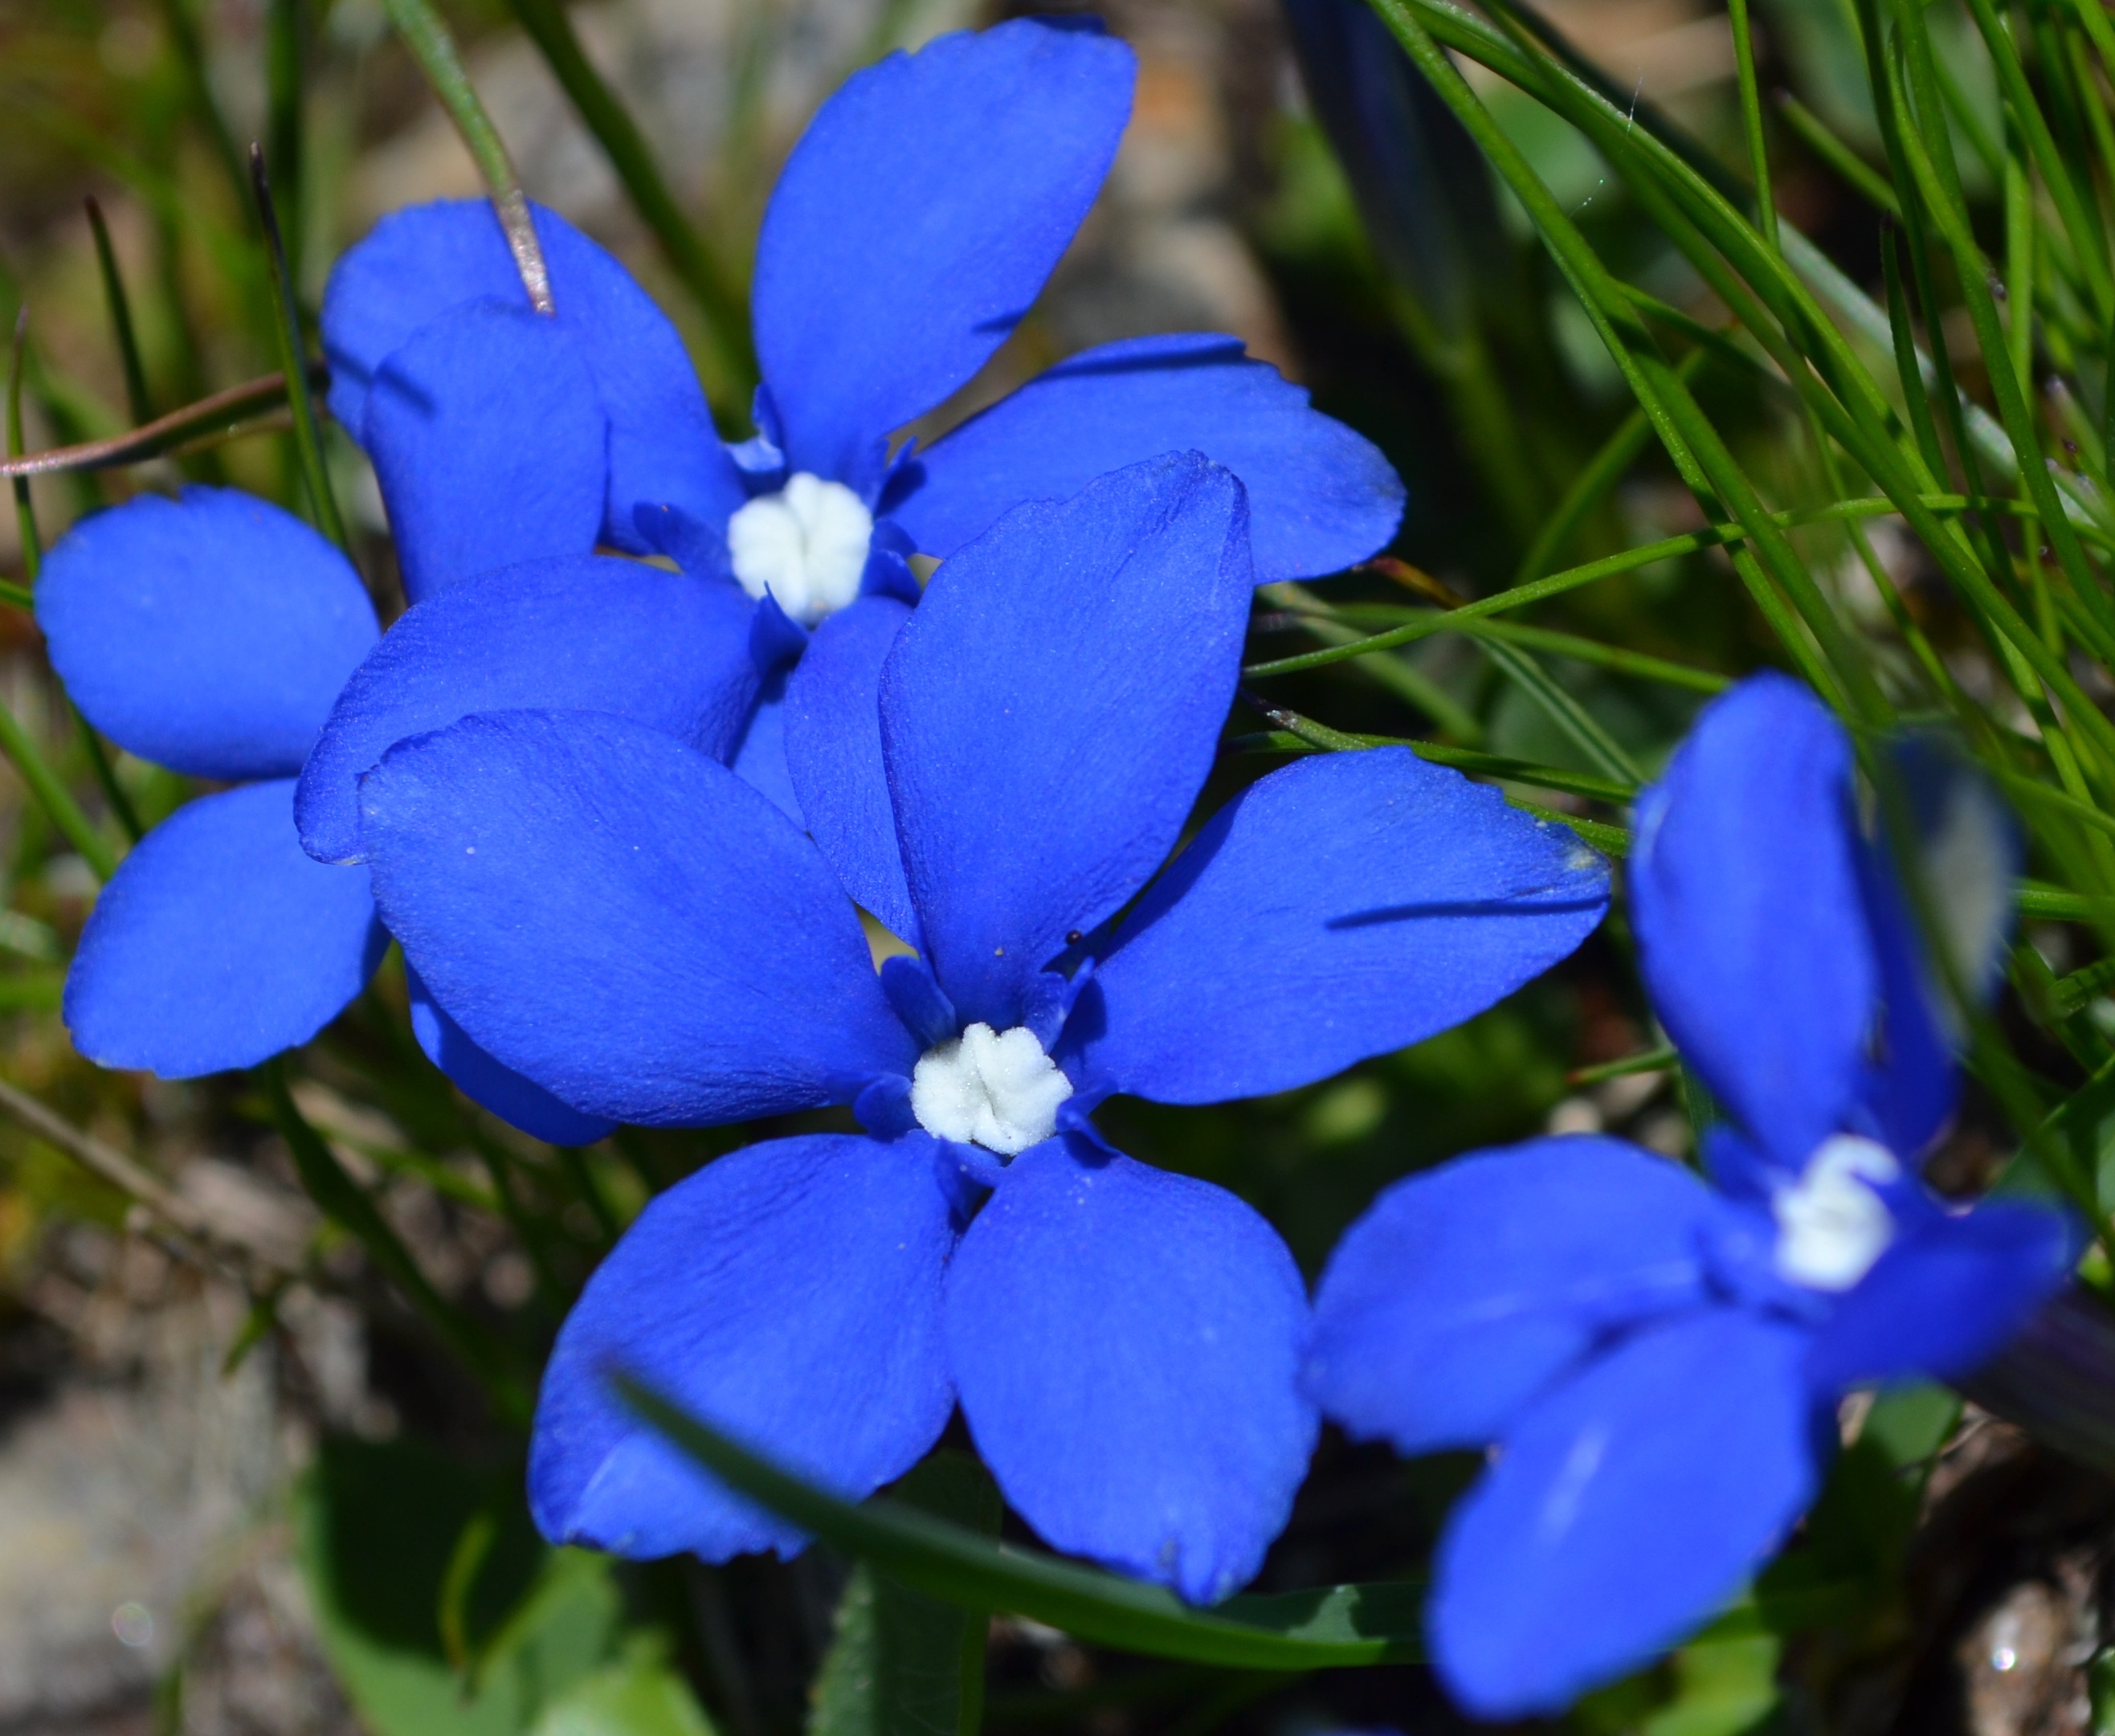
plant, flower, petal, bloom, botany, blue, garden, flora, wildflower, flowers, prato, petals, viola, flowering plant, dayflower, land plant, violet family, dayflower family